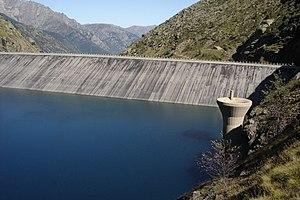
Barrage du Pla de Soulcem et sa tulipe d'évacuation des crues
L'Étang de Soulcem est un lac artificiel des Pyrénées françaises situé en Haute-Ariège, sur la commune d'Auzat, dans la vallée du Vicdessos.